Optician

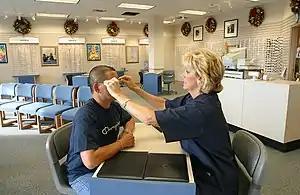
A US Navy optician adjusting a customer's glasses

An optician is an individual who fits glasses or contact lenses by filling a refractive prescription from an optometrist or ophthalmologist. They are able to translate and adapt ophthalmic prescriptions, dispense products, and work with accessories. There are several specialties within the field.